Moresby Hall

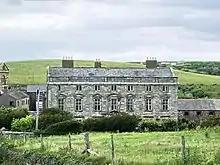
Moresby Hall

The wealthy Moresby family owned the estate for centuries during medieval times and had contacts with English royalty. Christopher de Moresby fought in the Battle of Agincourt and was knighted by King Henry V, and Anne, his great-granddaughter who was sole heiress of the estate, saw her fiancé Sir Francis Weston executed by King Henry VIII along with Queen Anne Boleyn.